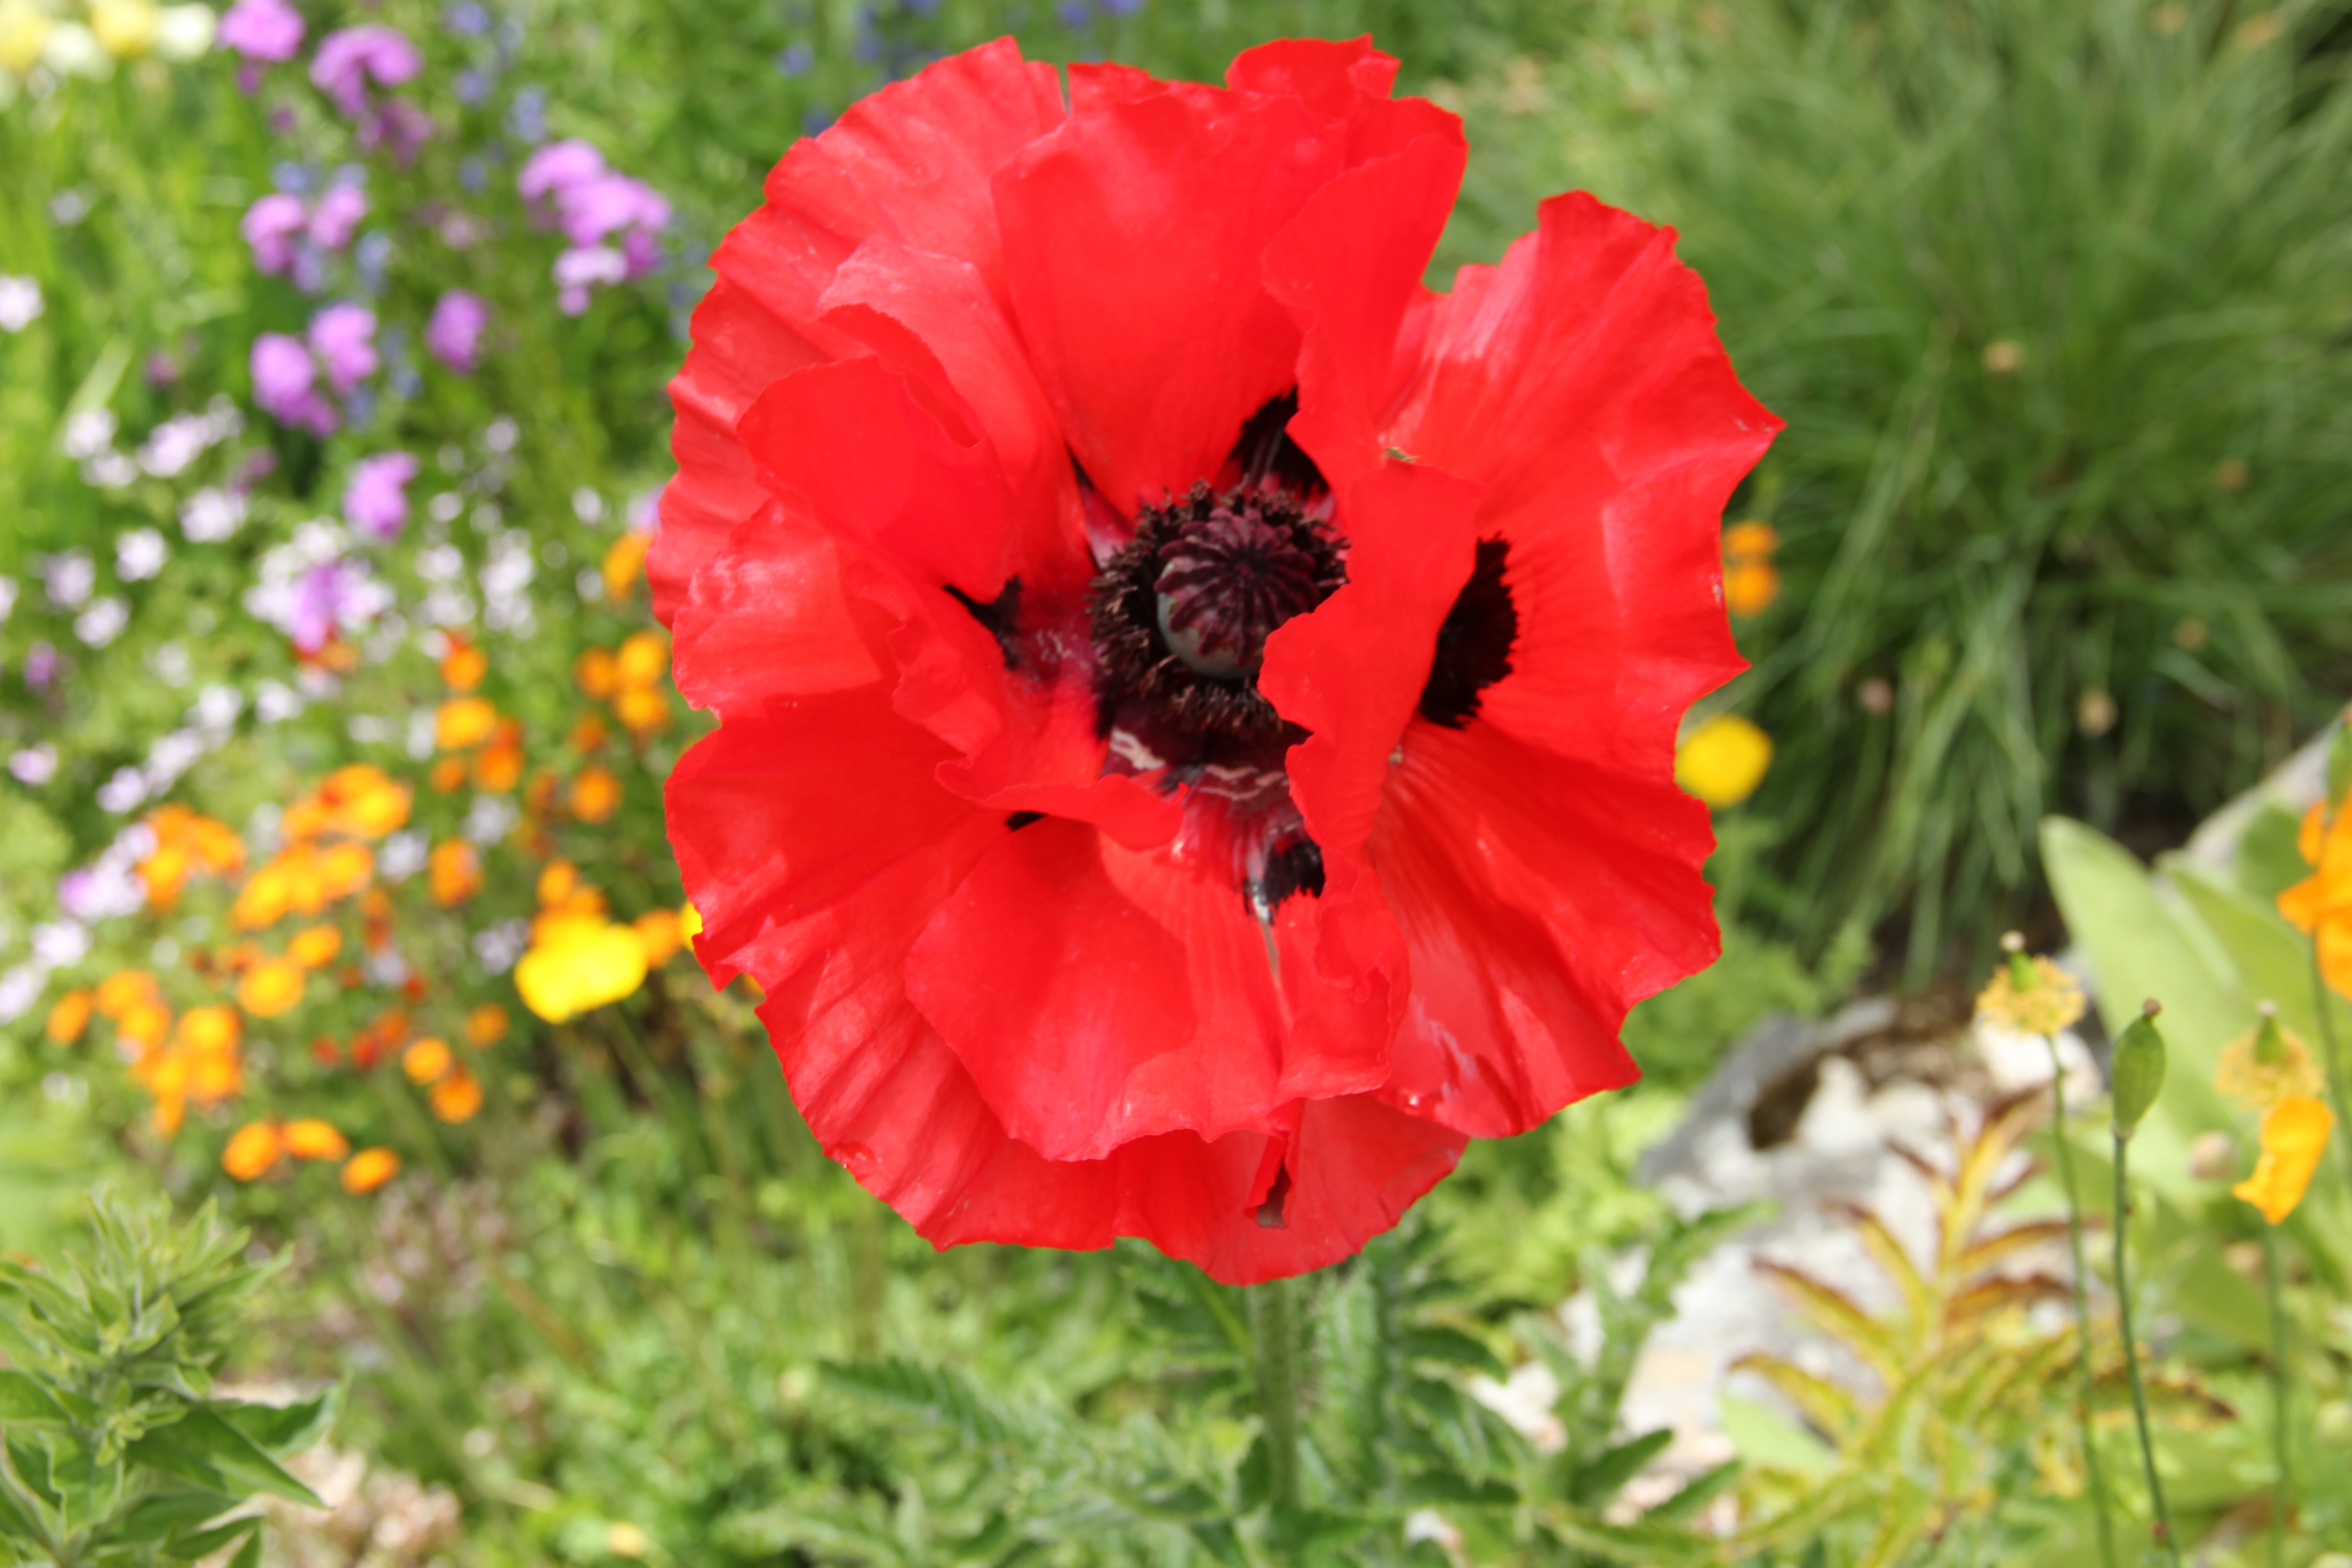
nature, blossom, plant, meadow, flower, petal, bloom, summer, spring, red, pasture, botany, flora, wildflower, poppy, coquelicot, macro photography, flowering plant, annual plant, land plant, poppy family